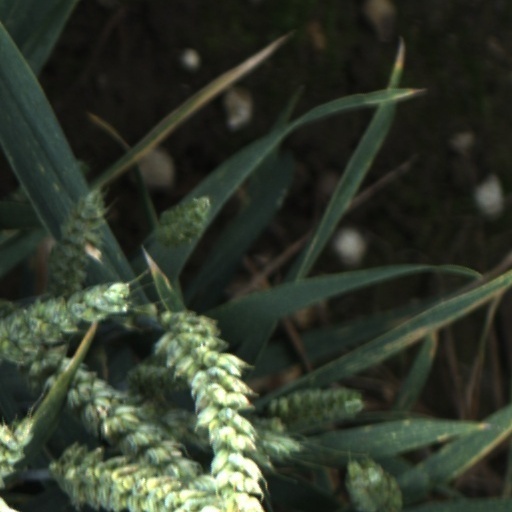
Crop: wheat